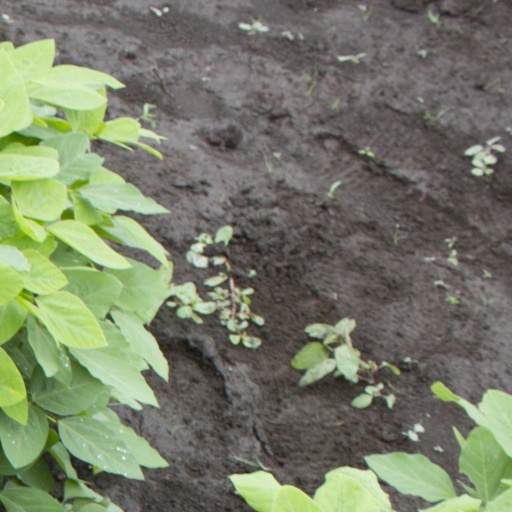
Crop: soybean